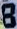
Number: 8